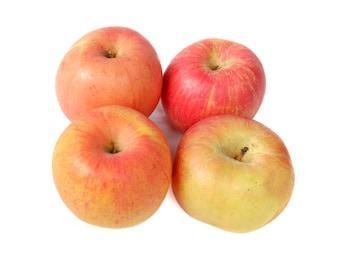
Label: apple